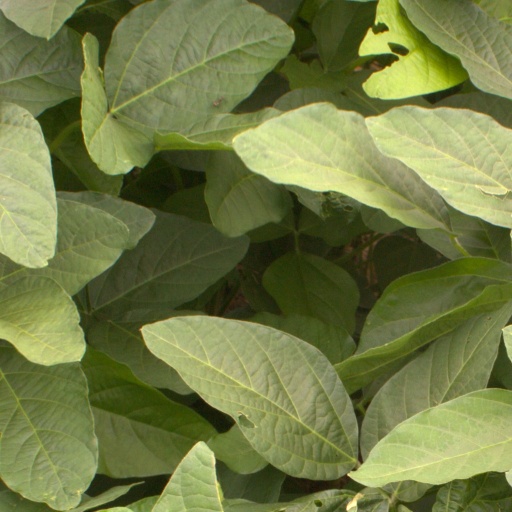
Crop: soybean